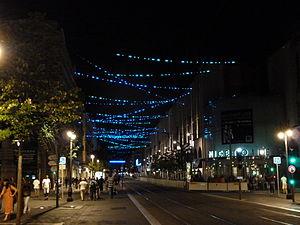
Œuvre ""L’amorse du bleu"" de Yann Kersalé sur l’avenue Jean Médecin, Nice"
La ligne 1 du tramway de Nice, appelée T1, est une ligne de transport en commun en site propre du tramway de Nice exploitée par la régie Ligne d’Azur, mise en service en 2007 et reliant le quartier de Saint-Sylvestre au quartier Pasteur de la commune de Nice, en suivant un tracé desservant le centre de la ville.